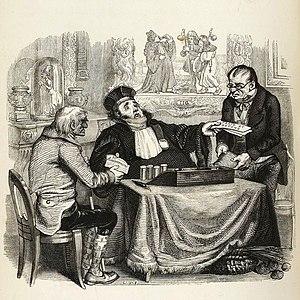
Jean de La Fontaine: Fables de La Fontaine, édition illustrée par J.J. Grandville - L'Huître et les Plaideurs Author Jean de La Fontaine
L'Huître et les Plaideurs est la neuvième fable du livre IX de Jean de La Fontaine situé dans le second recueil des Fables de La Fontaine, édité pour la première fois en 1678.